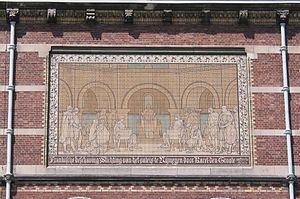
Le Rijksmuseum Amsterdam, plus couramment abrégé en Rijksmuseum, est un musée national néerlandais, situé dans la capitale Amsterdam et consacré aux beaux-arts, à l’artisanat et à l’histoire du pays. Il est le plus important musée des Pays-Bas quant à la fréquentation et au nombre d'œuvres d'art avec plus de 2 450 000 visiteurs en 2014 pour un fonds d'environ un million de pièces.